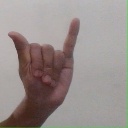
अक्षर: य